John McNairy

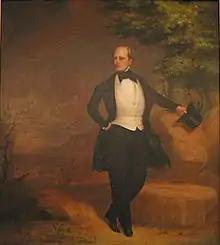
Portrait of McNairy by unknown artist, early 1800s.

Following the admission of the Southwest Territory to the Union as the State of Tennessee on June 1, 1796, McNairy was nominated by President George Washington on February 17, 1797, to the United States District Court for the District of Tennessee, to a new seat authorized by . He was confirmed by the United States Senate on February 20, 1797, and received his commission the same day. The annual salary for the position was .